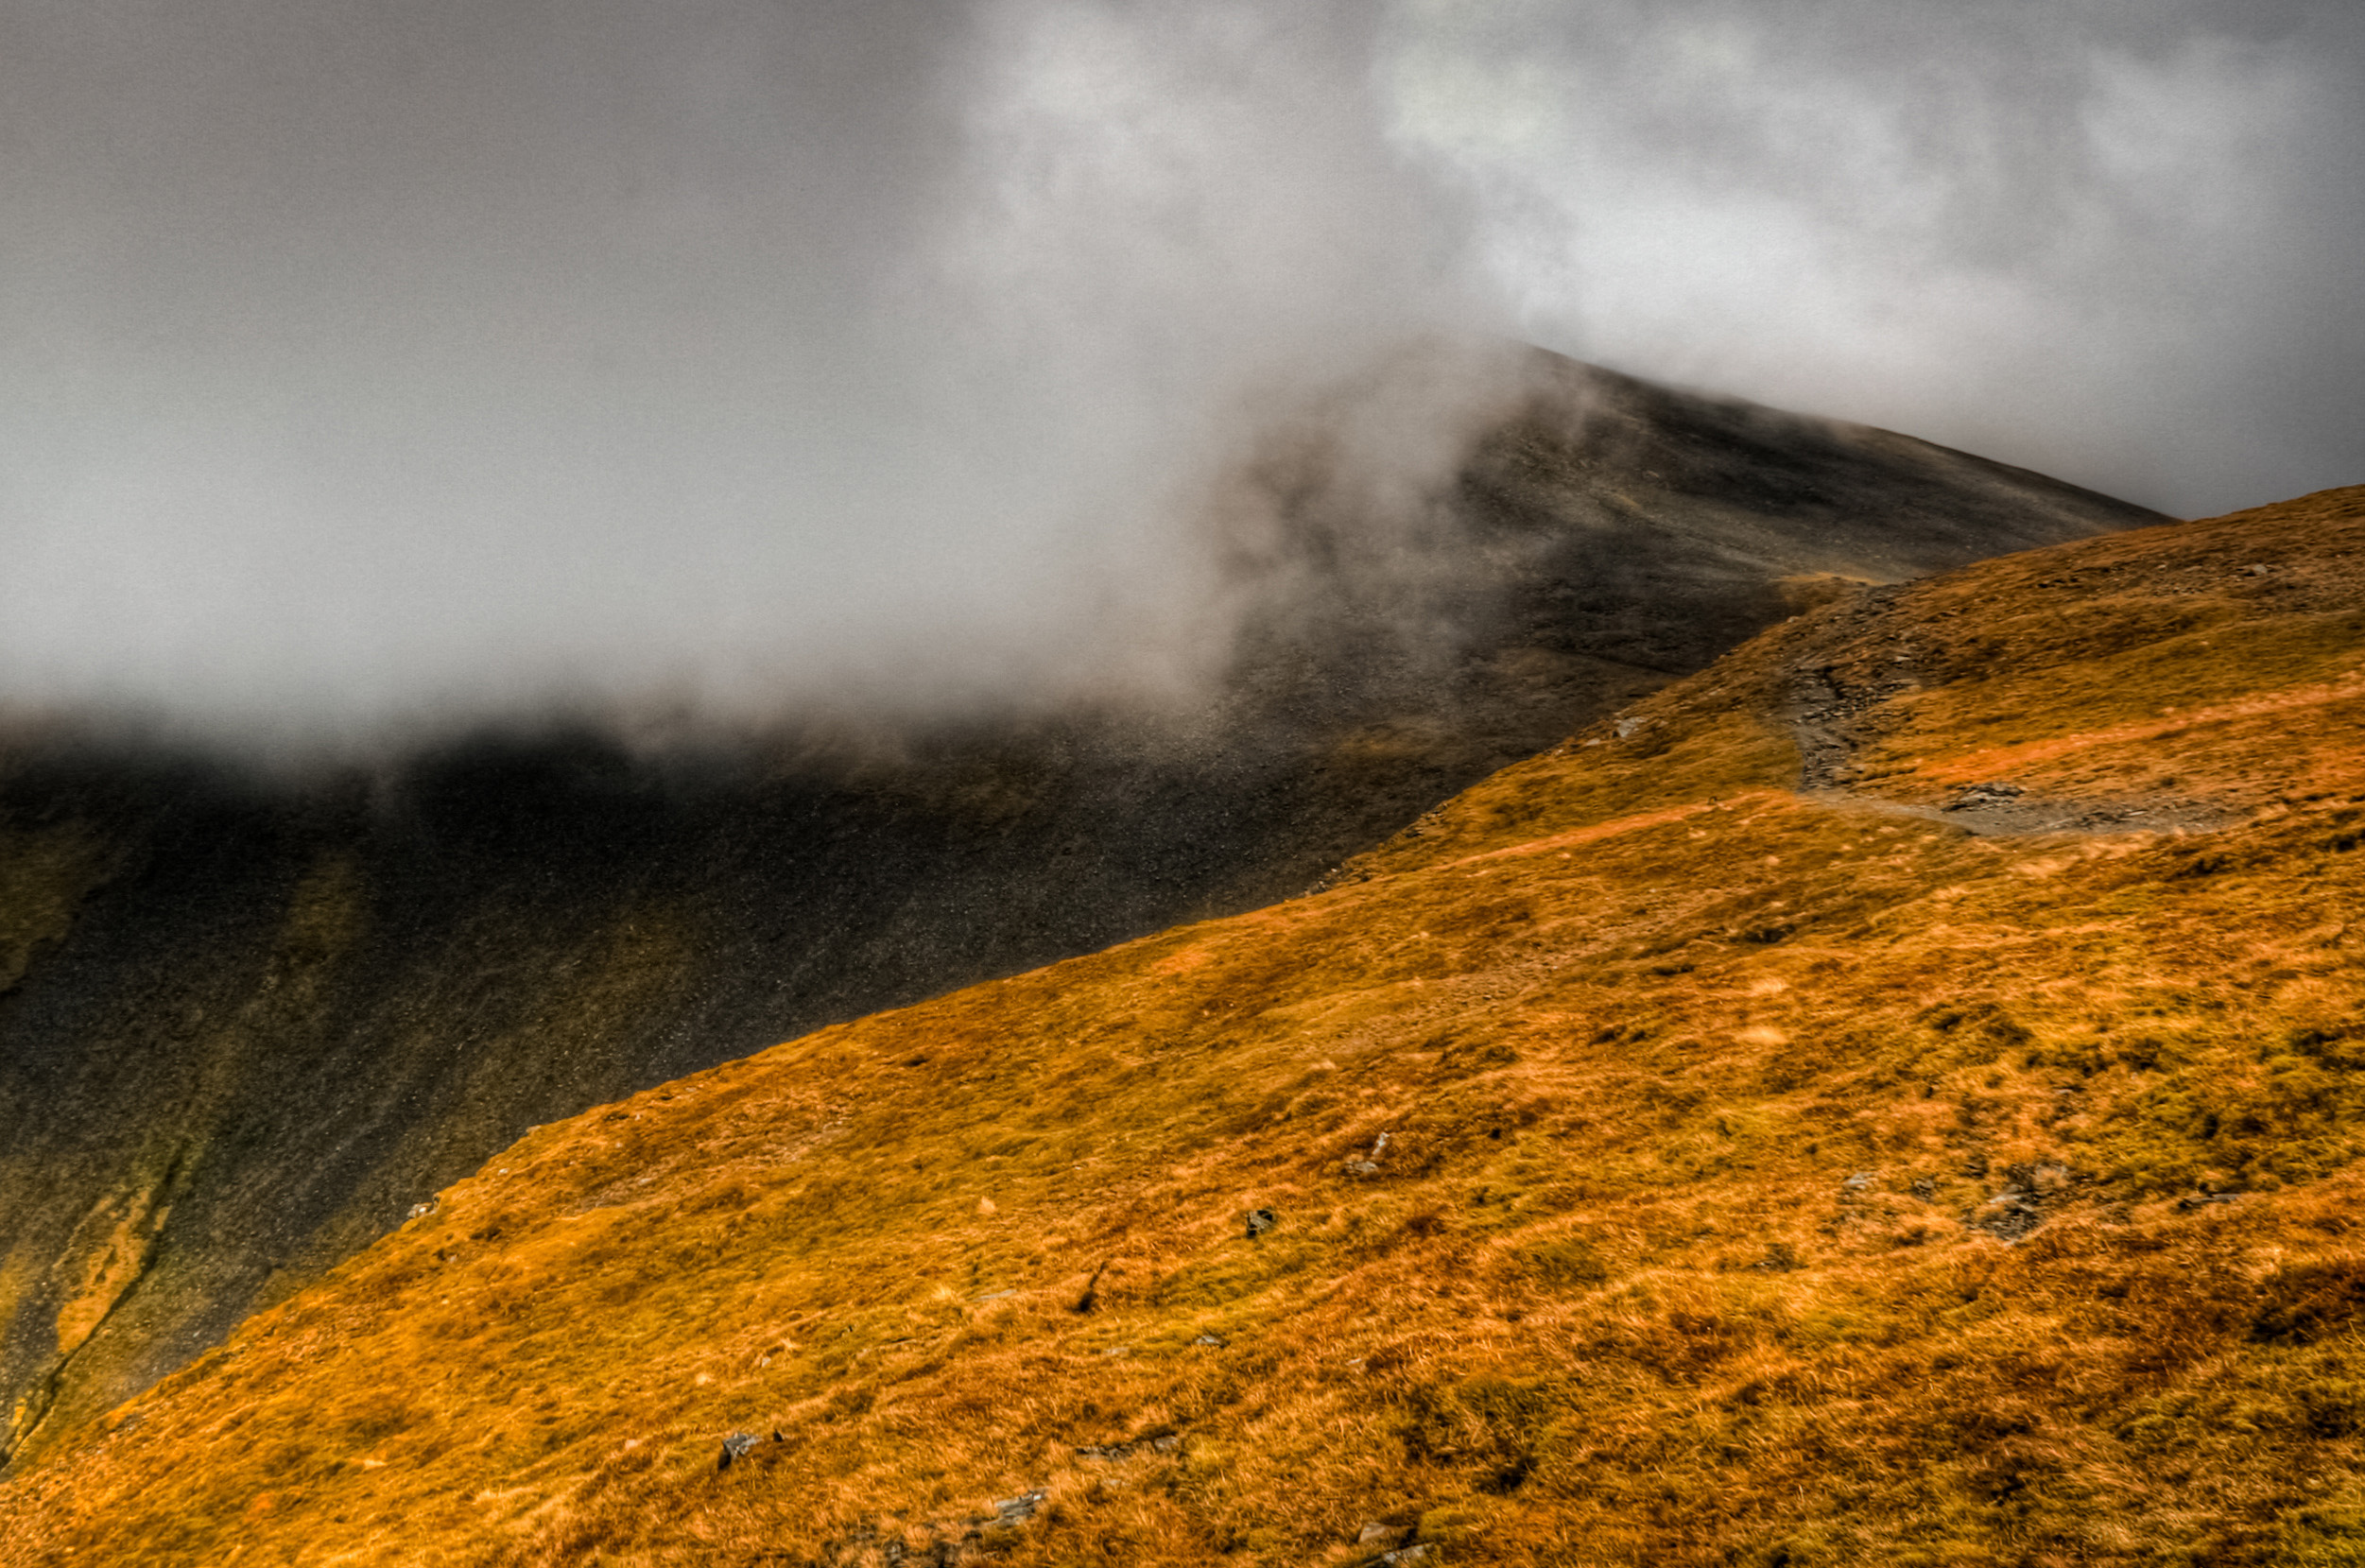
landscape, nature, path, grass, rock, wilderness, mountain, cloud, mist, sunlight, cloudy, morning, hill, autumn, ridge, cumbria, hdr, clouds, day, skiddaw, lakedistrict, landform, geographical feature, atmospheric phenomenon, mountainous landforms